Heavy metal guitar

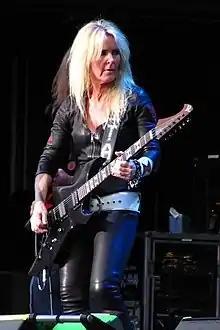
Lita Ford playing guitar in 2012

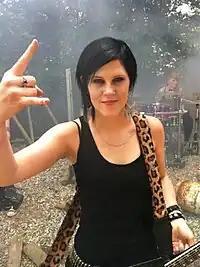
Morgan Lander, the guitarist of Kittie

In relation to the gender composition of heavy metal bands, it has been said that "[h]eavy metal performers are almost exclusively male" "...[a]t least until the mid-1980s" apart from "... exceptions such as Girlschool". However, "...now [in the 2010s] maybe more than ever–strong metal women have put up their dukes and got down to it","carv[ing] out a considerable place for [them]selves". Given that most heavy metal musicians are male, most metal guitarists are male. Almost all of the most well-known metal guitarists in major bands are male.